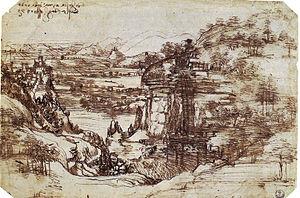
Léonard de Vinci, né le 15 avril 1452 à Vinci et mort le 2 mai 1519 à Amboise, est un peintre italien et un homme d'esprit universel, à la fois artiste, organisateur de spectacles et de fêtes, scientifique, ingénieur, inventeur, anatomiste, peintre, sculpteur, architecte, urbaniste, botaniste, musicien, poète, philosophe et écrivain.